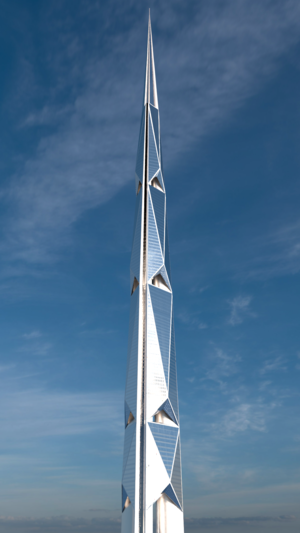
Modélisation 3D de ""l'India Tower"", effectuée avec le logiciel Blender, version 2.79
L'India Tower est un gratte-ciel dont la construction a débuté en 2010 à Bombay en Inde. Sa construction a été mise en attente en 2011. Si elle avait été achevée, elle aurait été la seconde tour la plus haute du monde après la Burj Khalifa de Dubaï.